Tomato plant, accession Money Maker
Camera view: horizontal (90 deg, fisheye); turntable rotation: 120 degrees
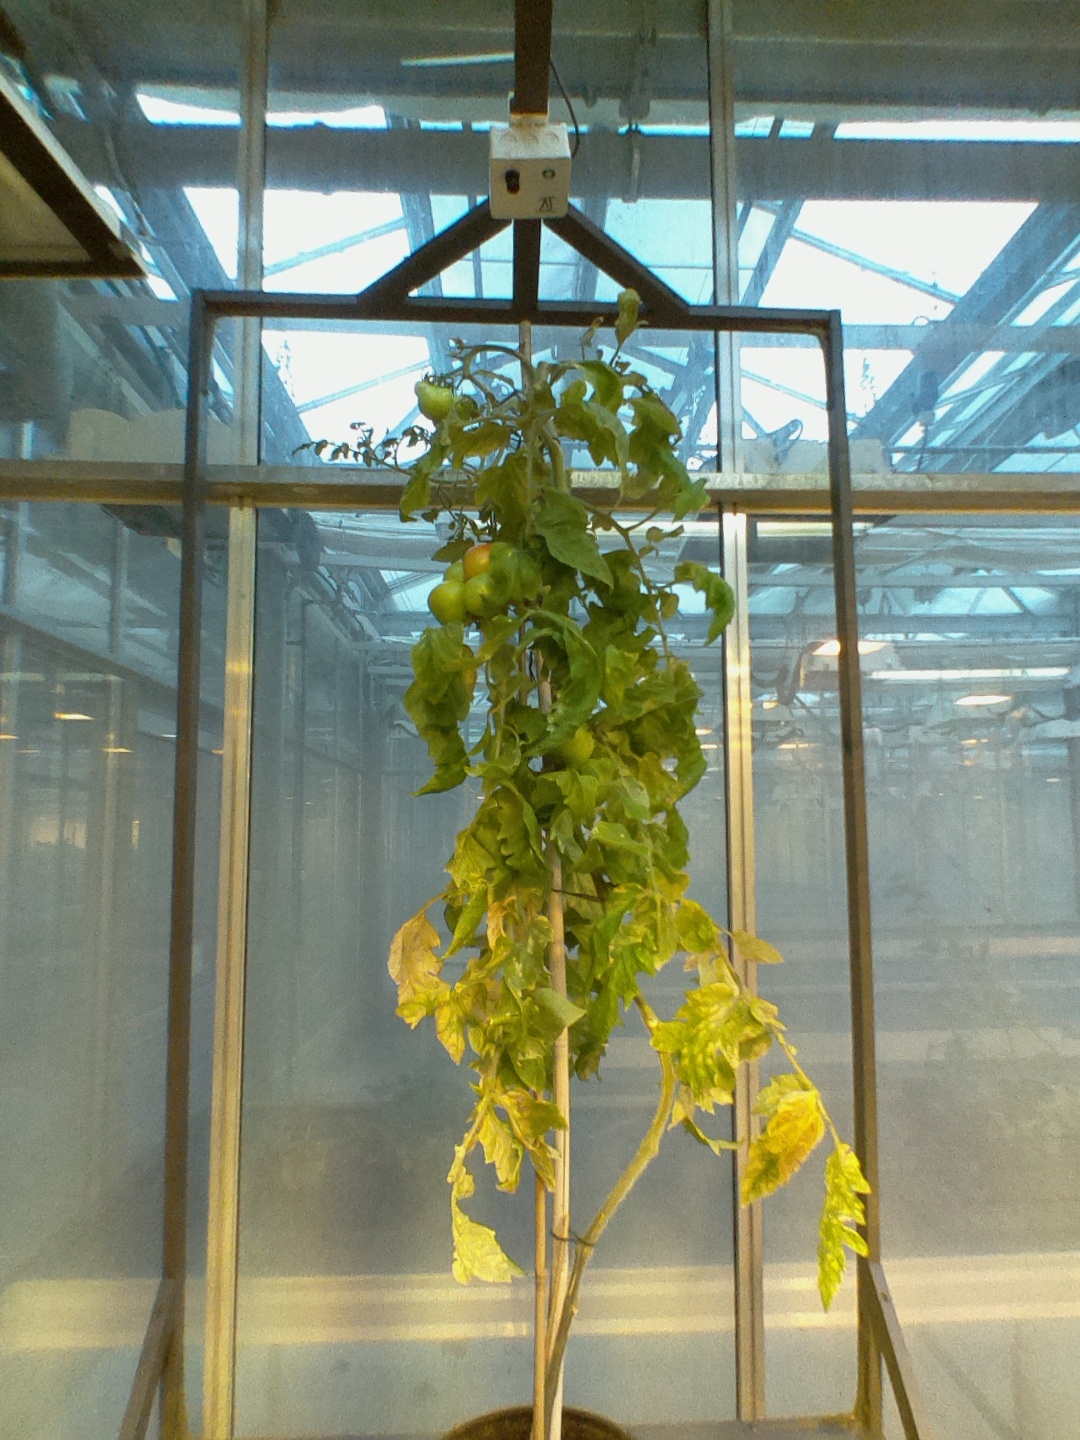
BBCH growth stage 80: fruits start showing typical ripe color (orange -> red)